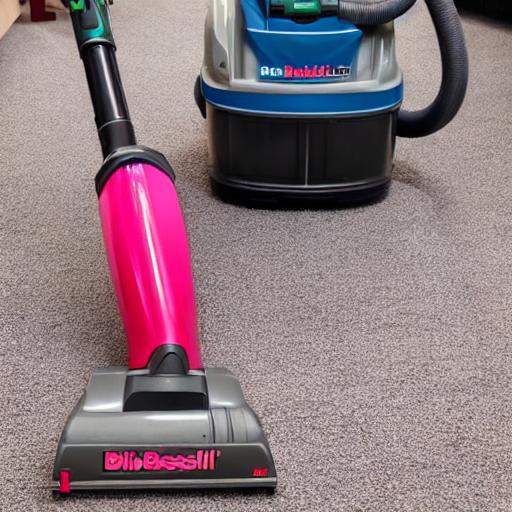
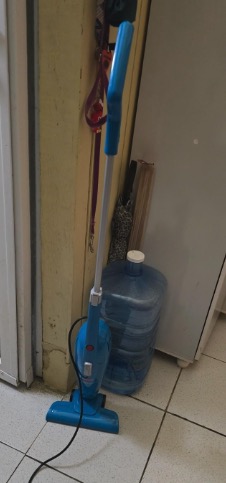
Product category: items_vacuum
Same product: no